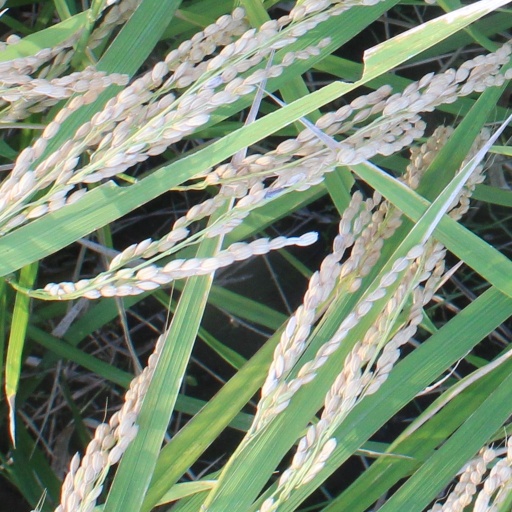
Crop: rice